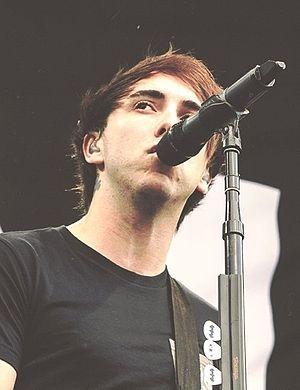
Alexander William Gaskarth, né le 14 décembre 1987 à Essex en Angleterre est le chanteur et guitariste du groupe pop punk All Time Low.